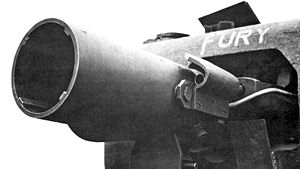
Hobart's Funnies / Modeller
Nærbillede af en AVREs Petard morter.
Hobart's Funnies var en række usædvanligt tilpassede kampvogne, som blev indsat i 2. Verdenskrig af Storbritanniens 79. pansrede division eller af specialister fra Royal Engineers. De var konstrueret til at tackle en række problemer, som almindelige kampvogne stødte på under slaget ved Dieppe, så de nye modeller kunne overvinde de problemer, der ville opstå under den planlagte invasion af Normandiet. Disse kampvogne spillede en stor rolle på de britiske og canadiske invasionskyster. De kan betragtes som forløbere for de moderne køretøjer for ingeniørtropperne.